Genre art

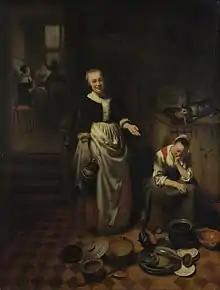
"The Idle Servant"; housemaid troubles were the subject of several of Nicolaes Maes' works.

Genre art is the pictorial representation in any of various media of scenes or events from everyday life, such as markets, domestic settings, interiors, parties, inn scenes, work, and street scenes. Such representations (also called genre works, genre scenes, or genre views) may be realistic, imagined, or romanticized by the artist. Some variations of the term "genre art" specify the medium or type of visual work, as in "genre painting", "genre prints", "genre photographs", and so on.